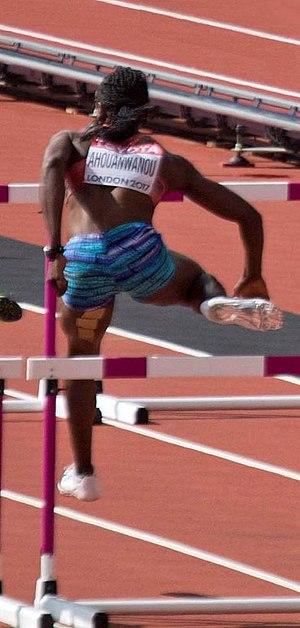
Odile Ahouanwanou est une athlète béninoise, spécialiste de l'heptathlon. Elle détient le record national dans cette discipline, ainsi que sur le 100 m haies, le saut en hauteur et le lancer du poids. Elle est entraîneuse de la catégorie benjamin et minimes du Stade Sottevillais 76.